Uspallata Pass

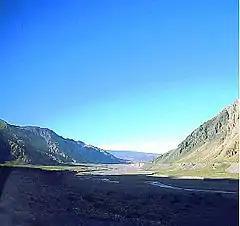
Uspallata Pass

The Uspallata Pass, Bermejo Pass or Cumbre Pass, is an Andean pass which provides a route between the wine-growing region around the Argentine city of Mendoza, the Chilean city Los Andes and Santiago, the Chilean capital situated in the central Chilean valley.